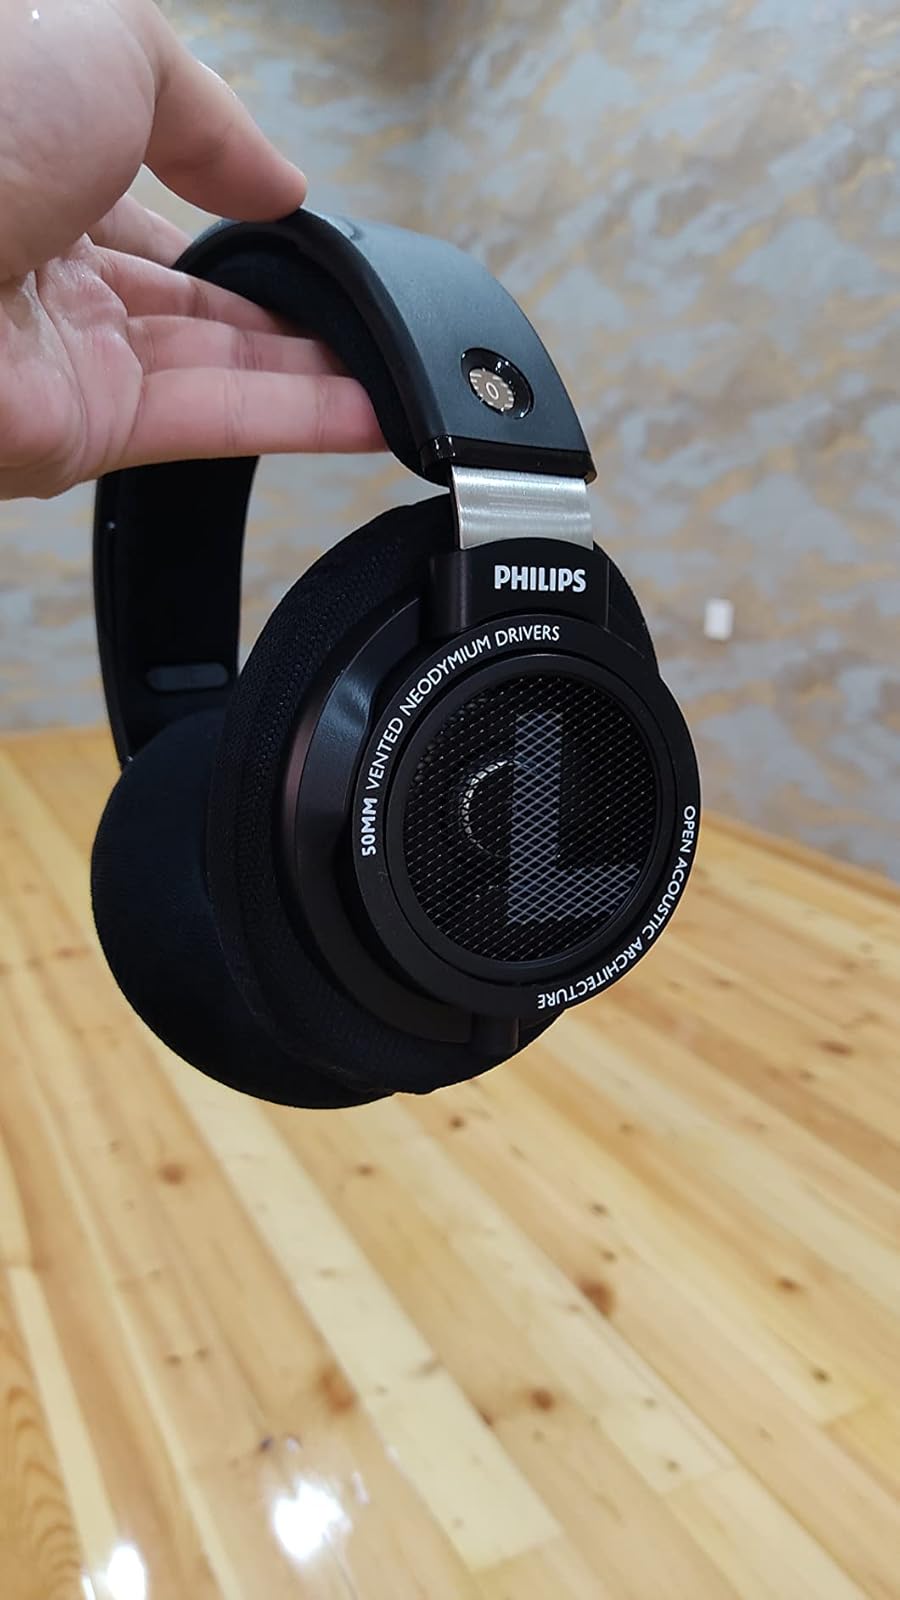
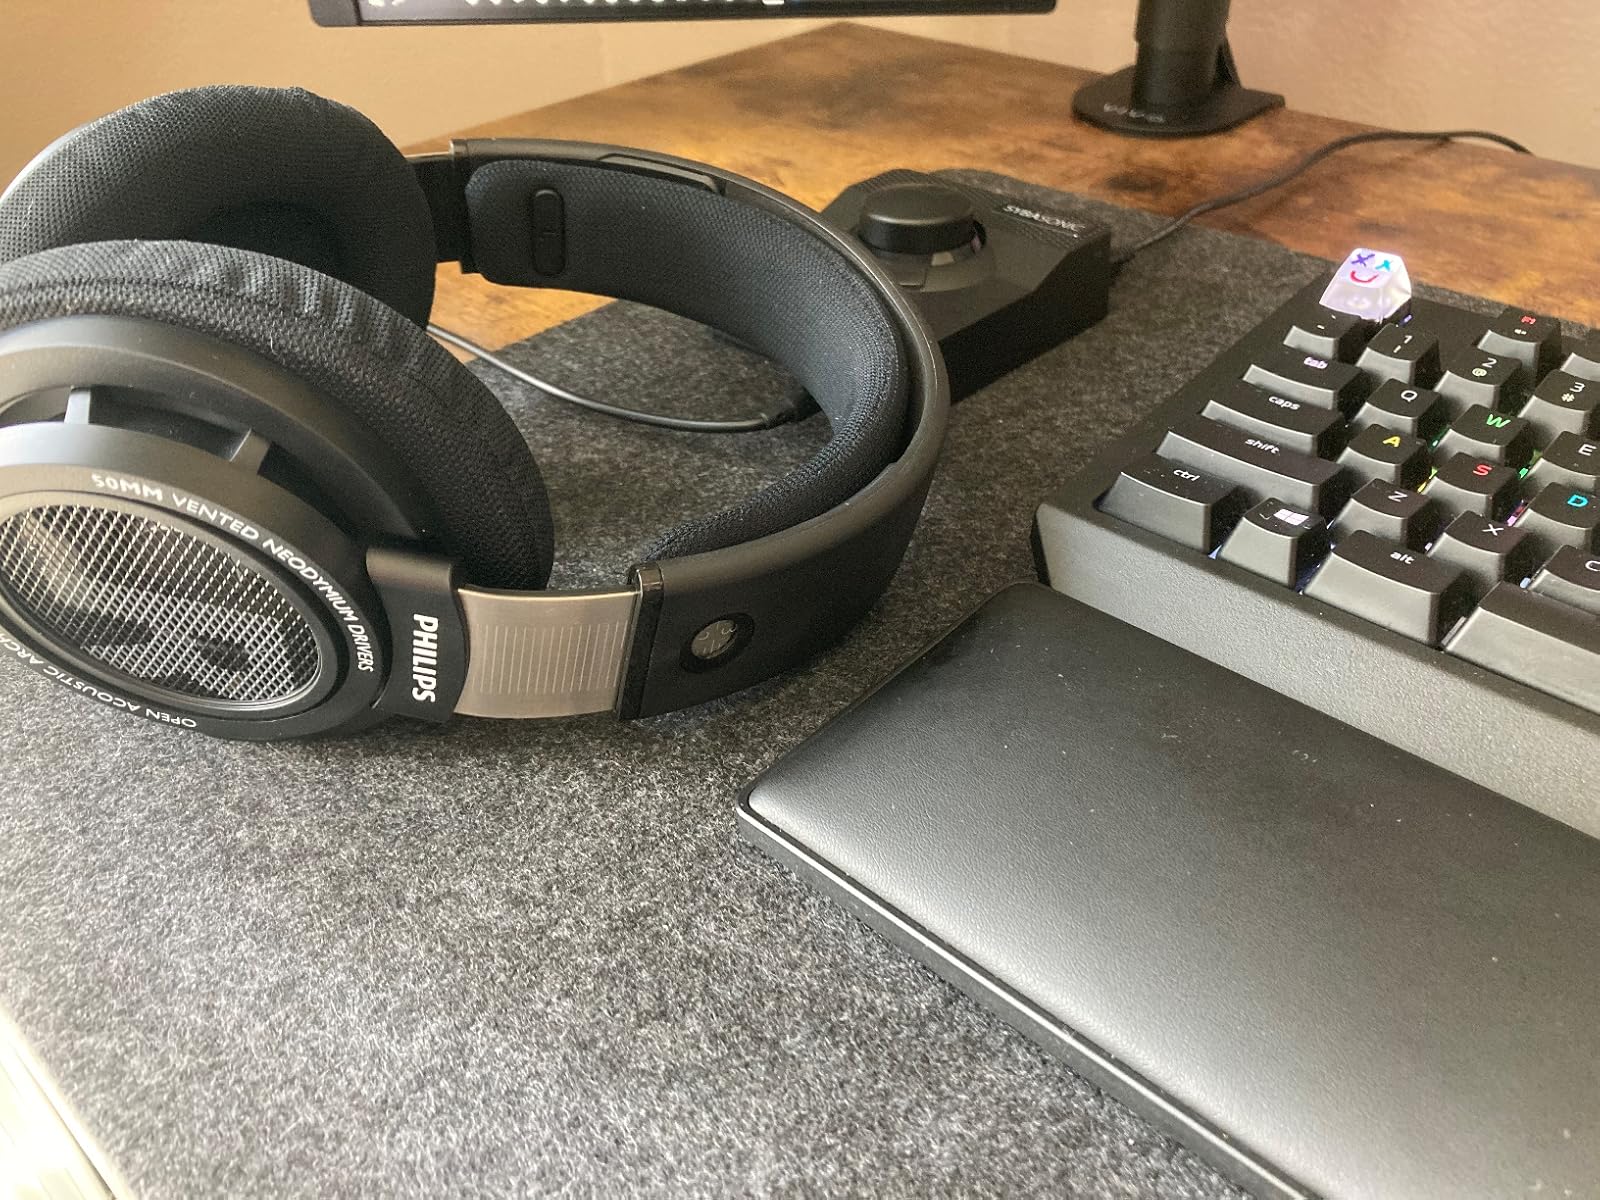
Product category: headphones
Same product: yes